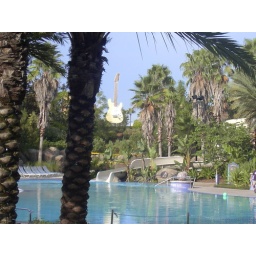
Taken from lounge chair at Hard Rock Hotel in Orlando.